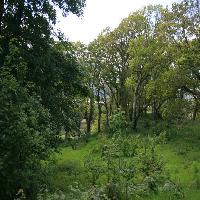
Weather: cloudy or overcast